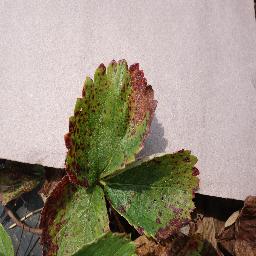
Label: Strawberry___Leaf_scorch